Mr. Forbush and the Penguins

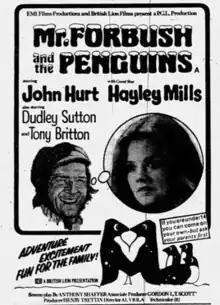

Mr. Forbush and the Penguins (also known as Cry of the Penguins) is a 1971 British comedy drama film, directed by Arne Sucksdorff, Alfred Viola and Roy Boulting. It stars John Hurt, Hayley Mills, Dudley Sutton and Tony Britton. The screenplay was adapted by playwright Anthony Shaffer, based on the 1965 novel "Forbush and the Penguins" by Graham Billing.